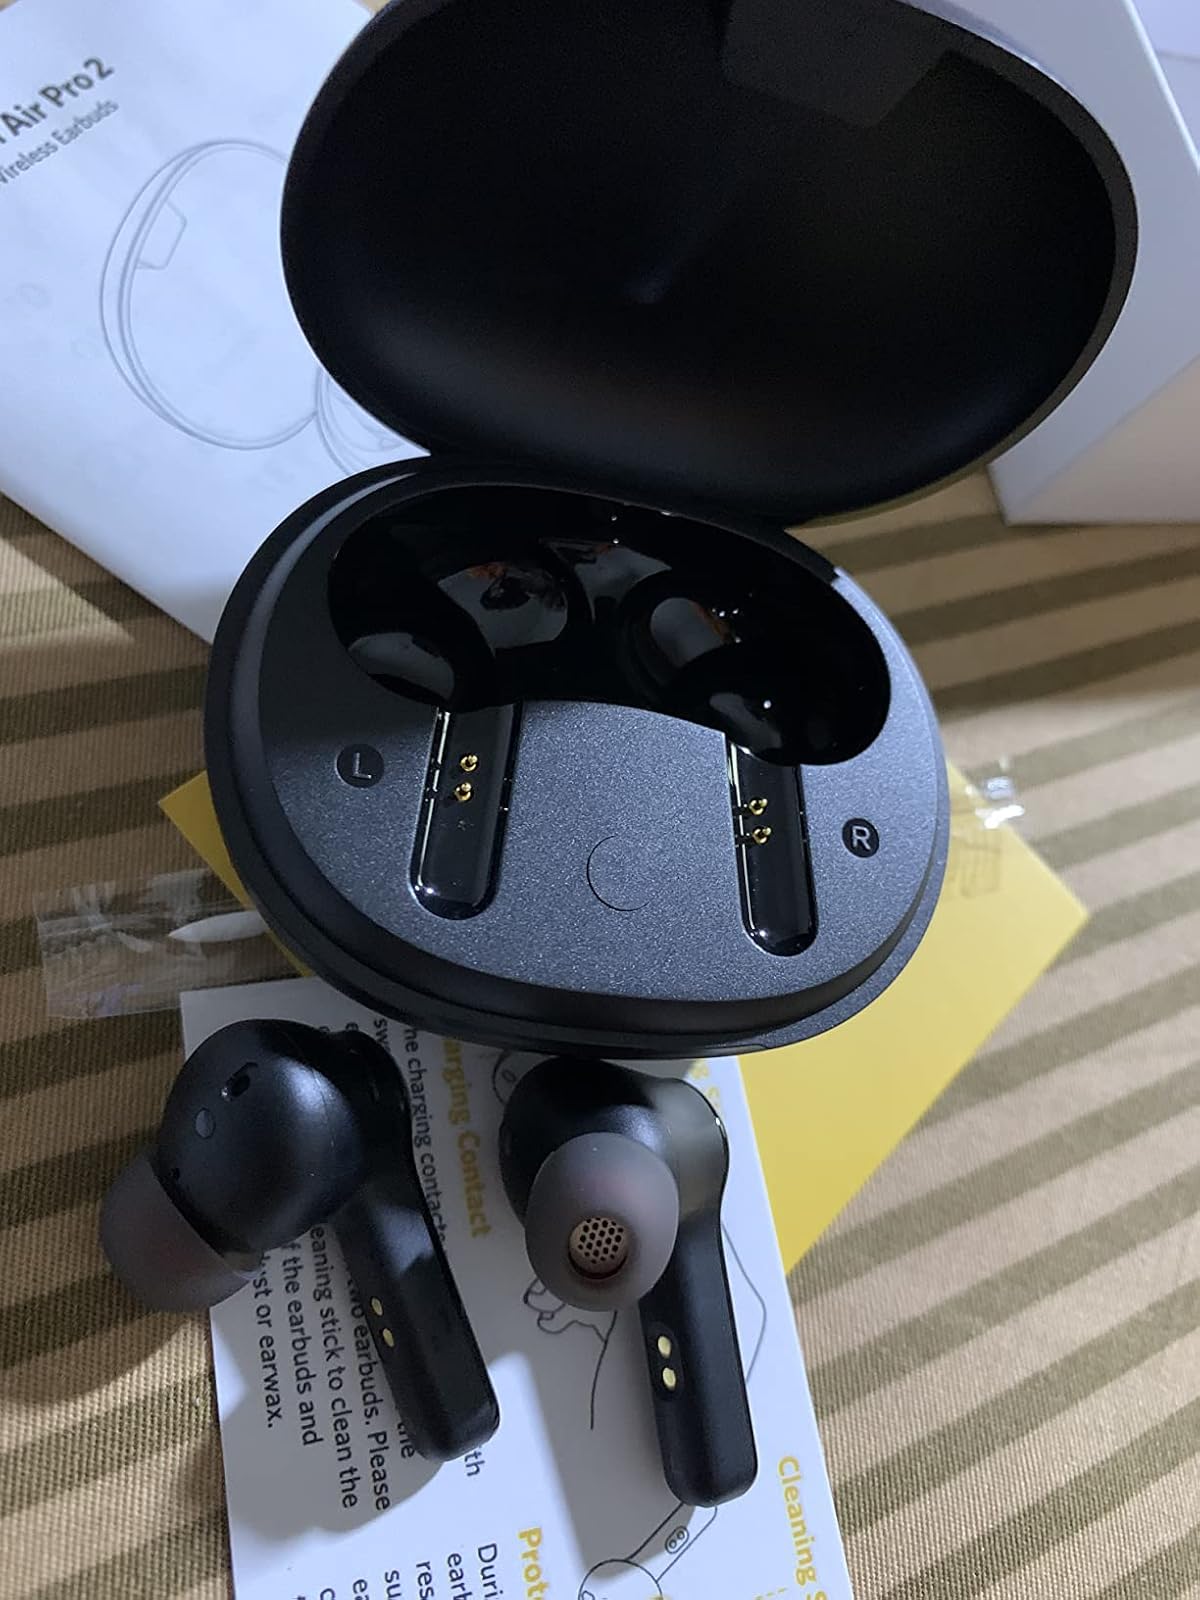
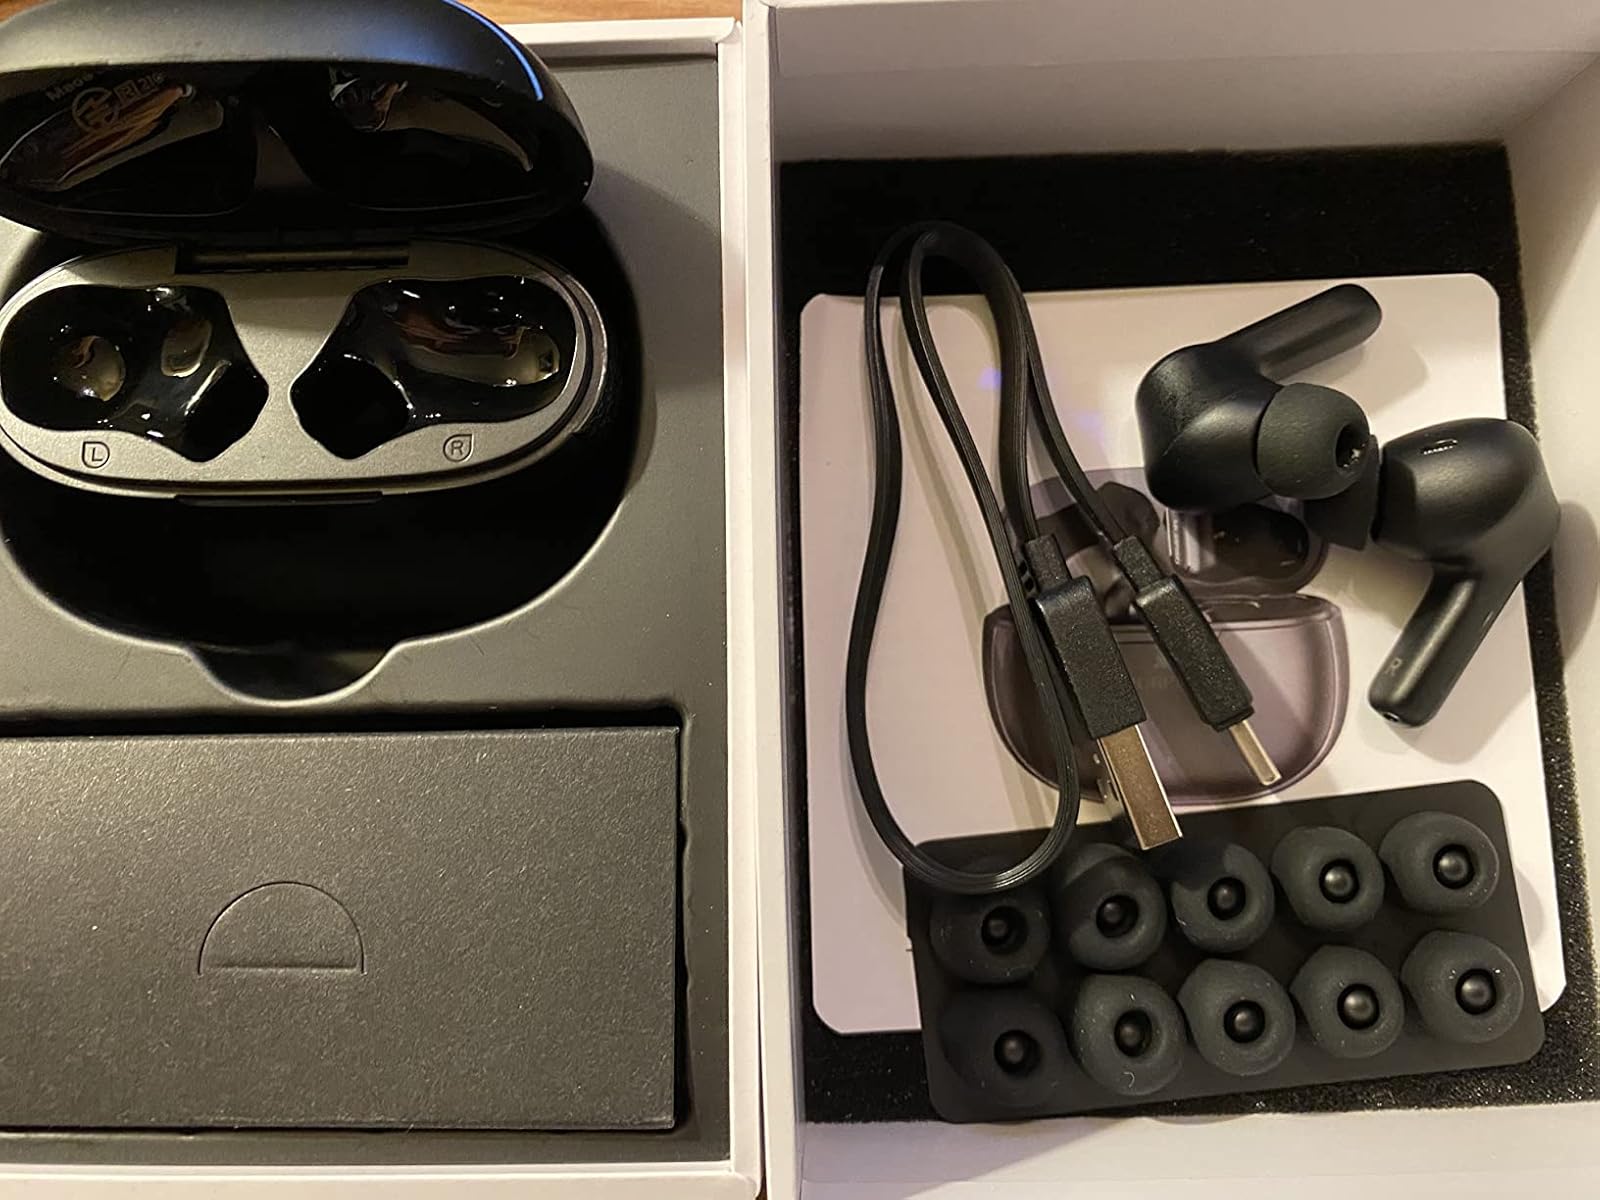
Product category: earbuds
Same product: no